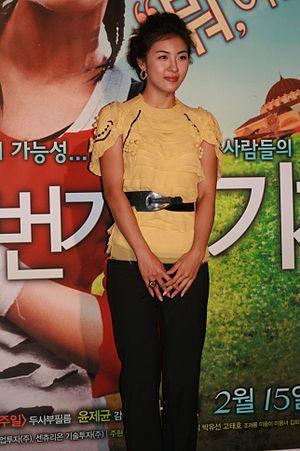
Jeon Hae-rim, plus connue sous son nom de scène Ha Ji-won est une actrice sud-coréenne née le 28 juin 1978 en Corée du Sud.